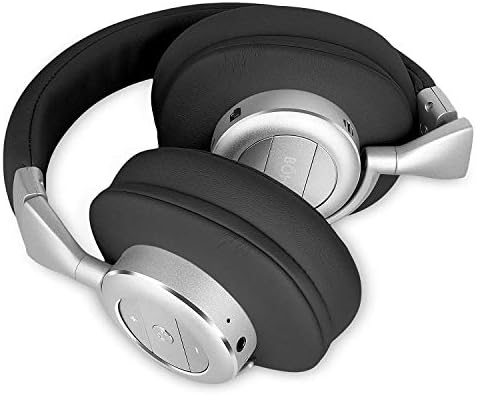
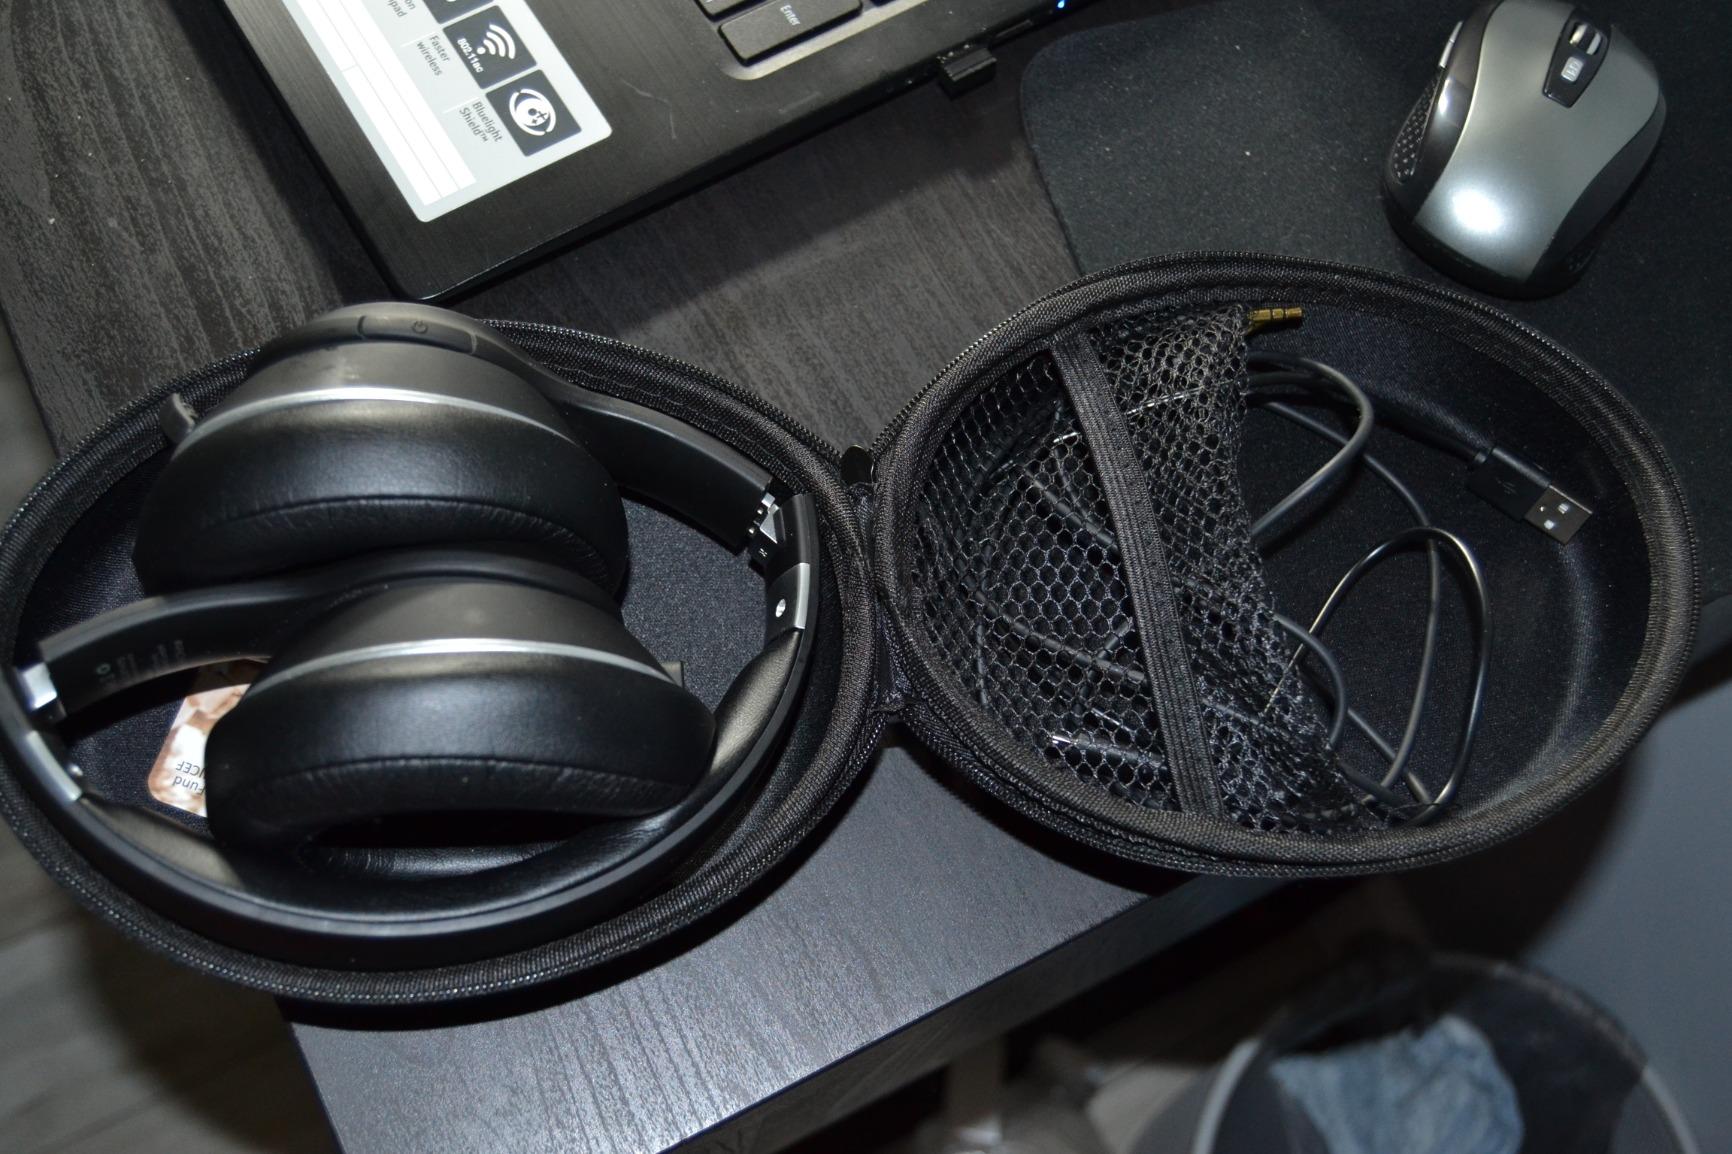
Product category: headphones
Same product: no